Describe the emotion expressed in this image:  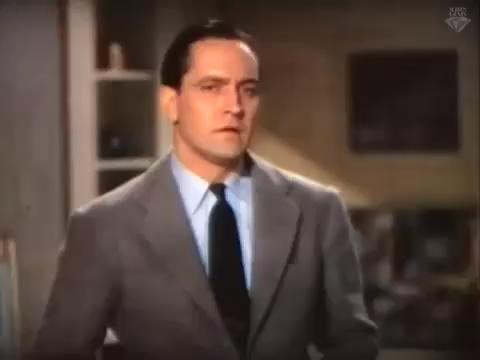
This person displays Suffering, valence and arousal with low intensity.